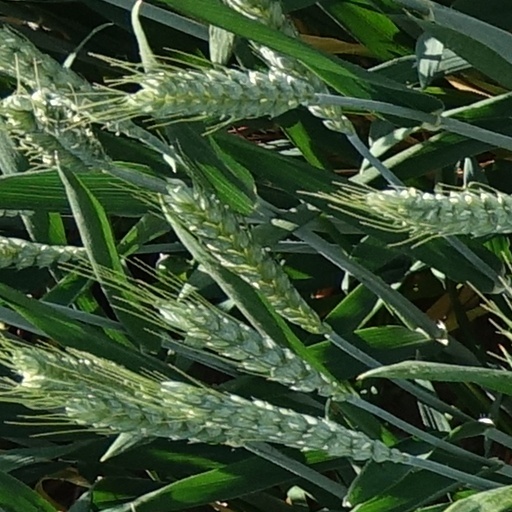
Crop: wheat